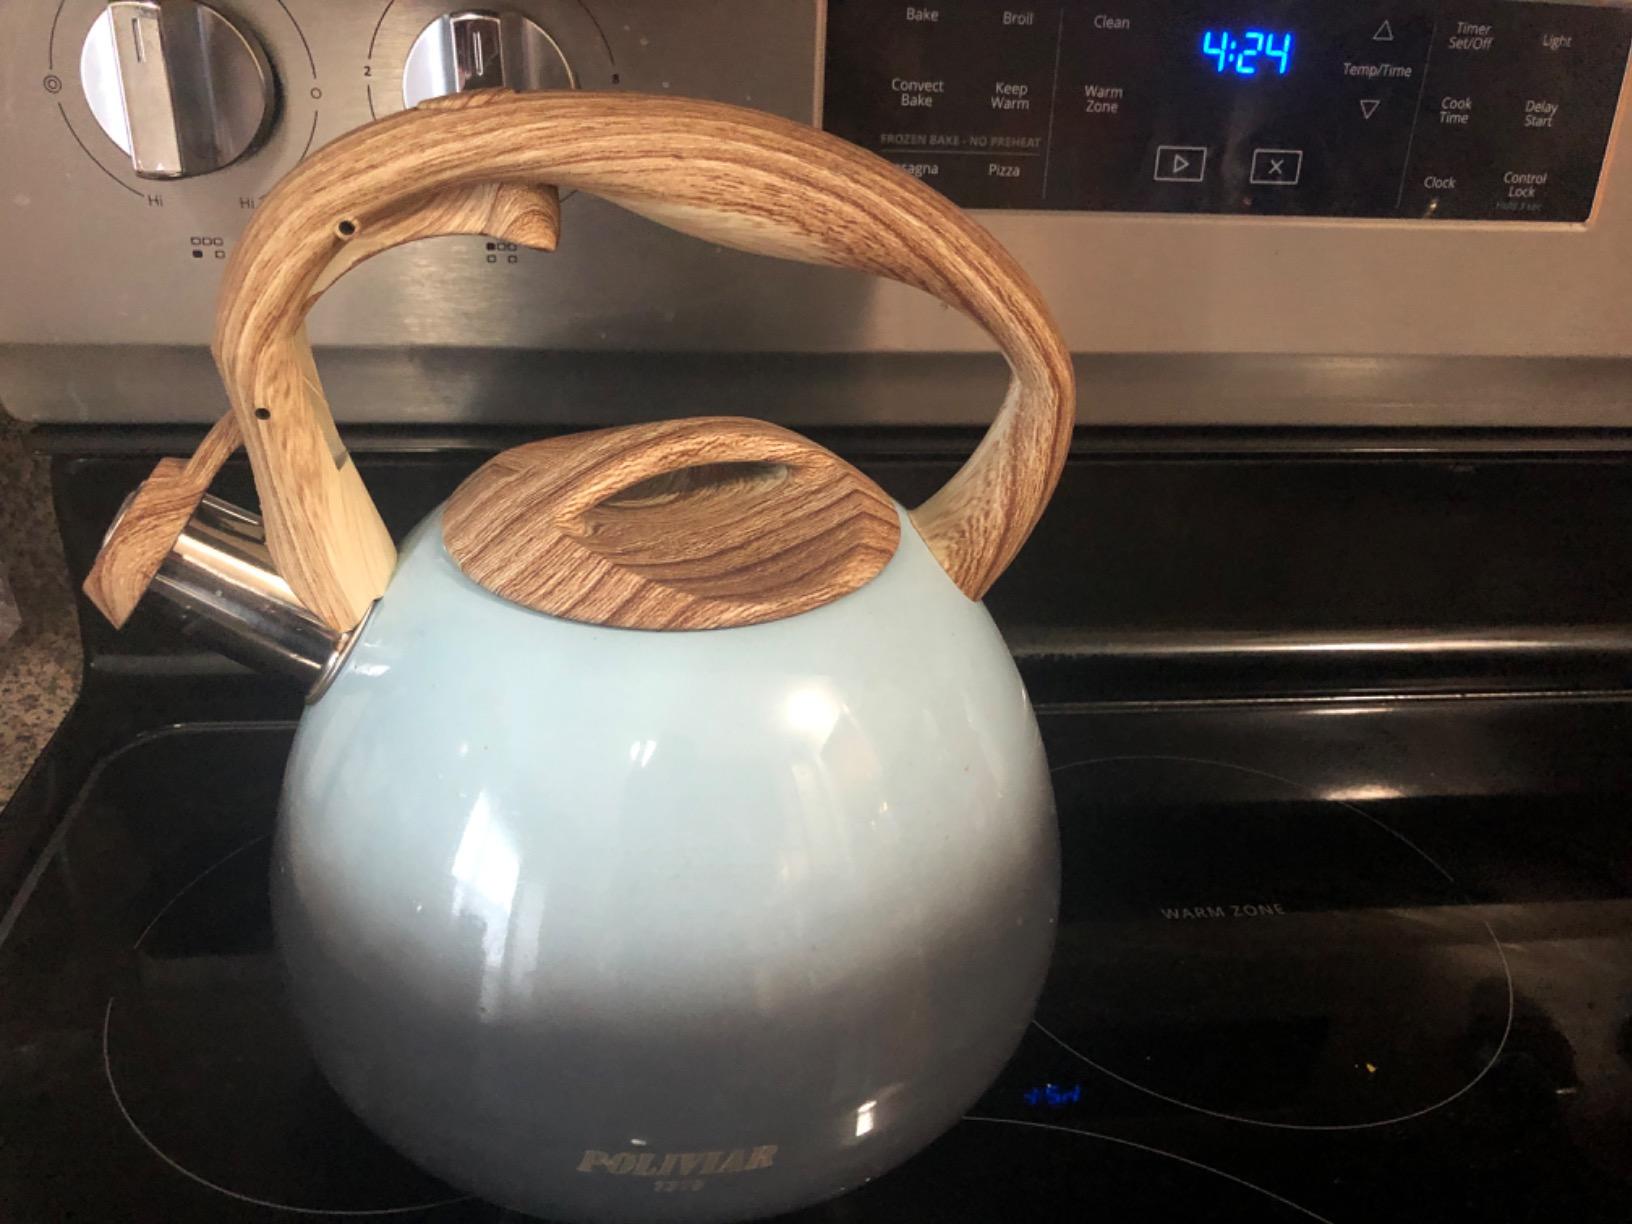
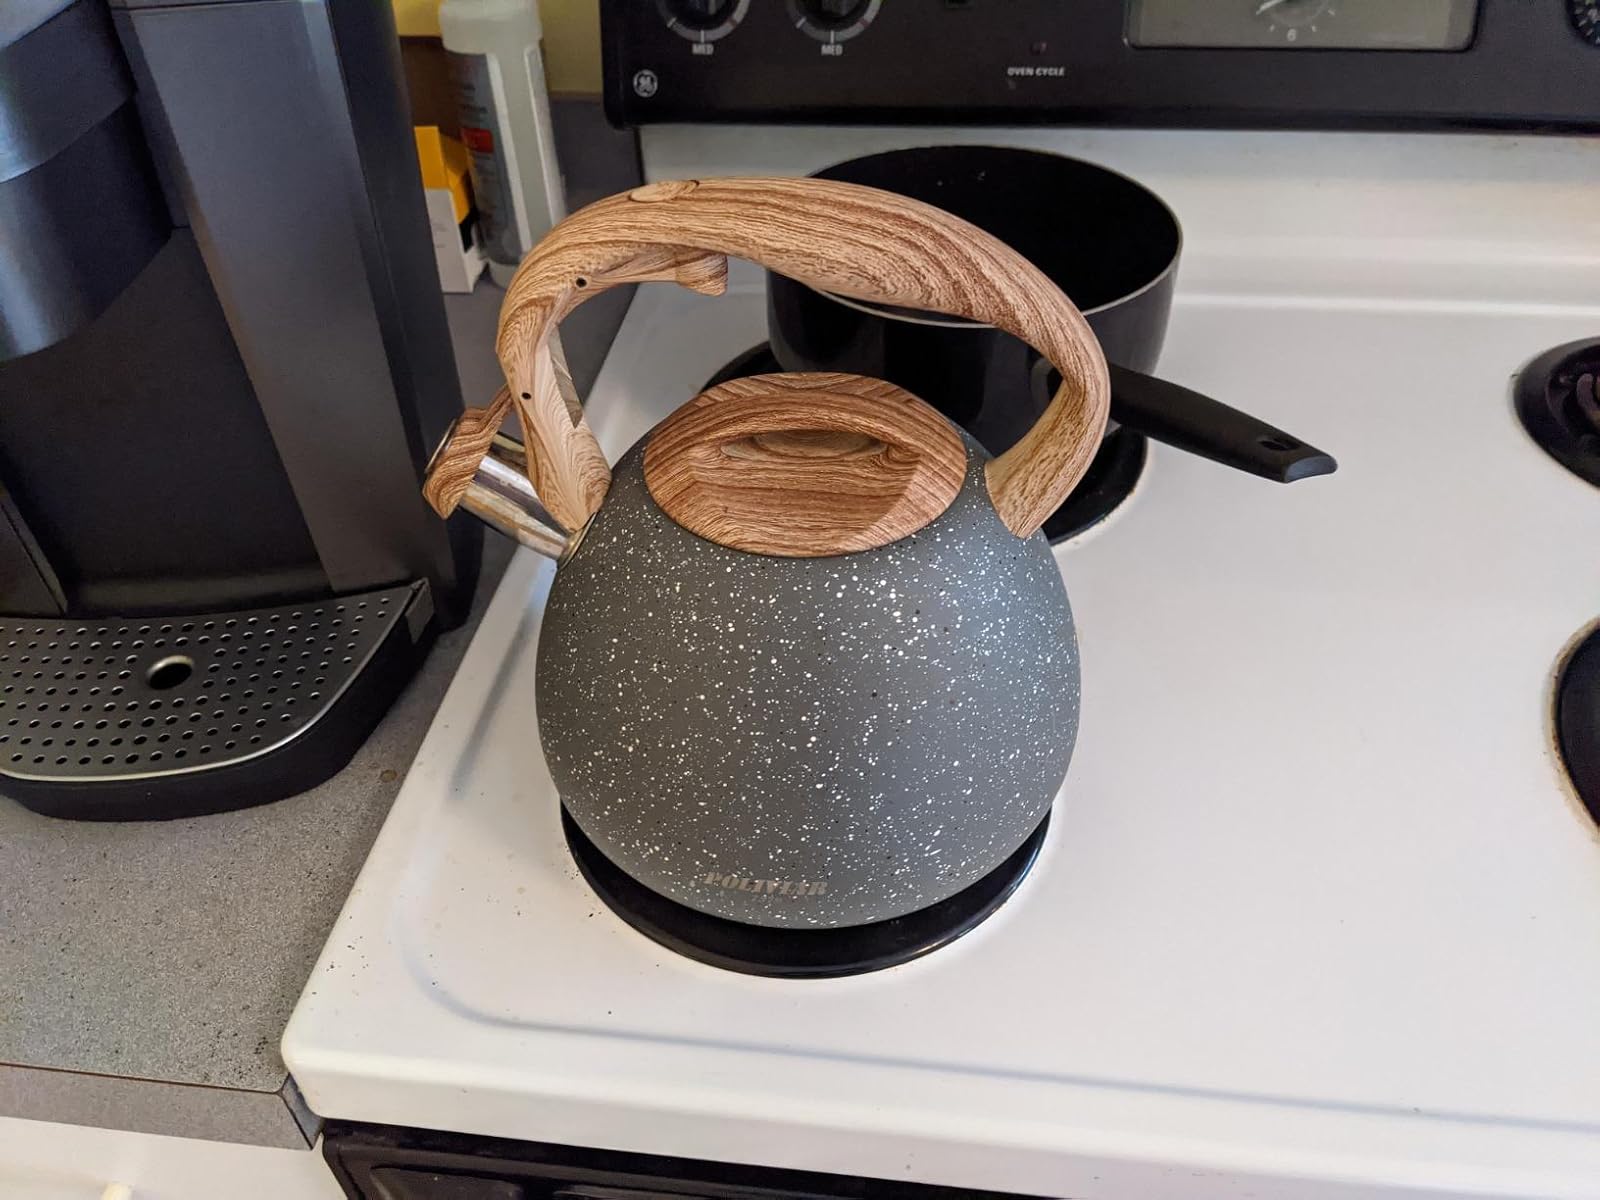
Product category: items_kettle
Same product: no